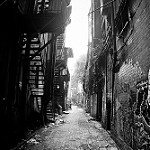
Label: street